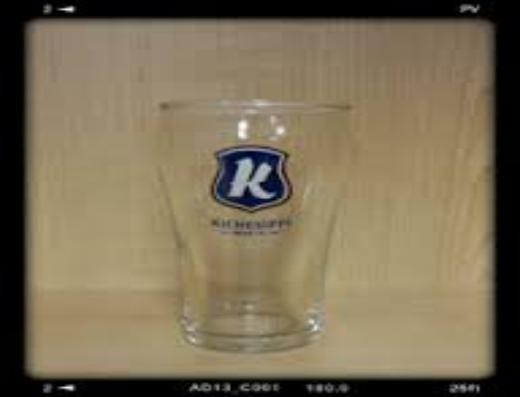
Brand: kichesippi-1
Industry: Food